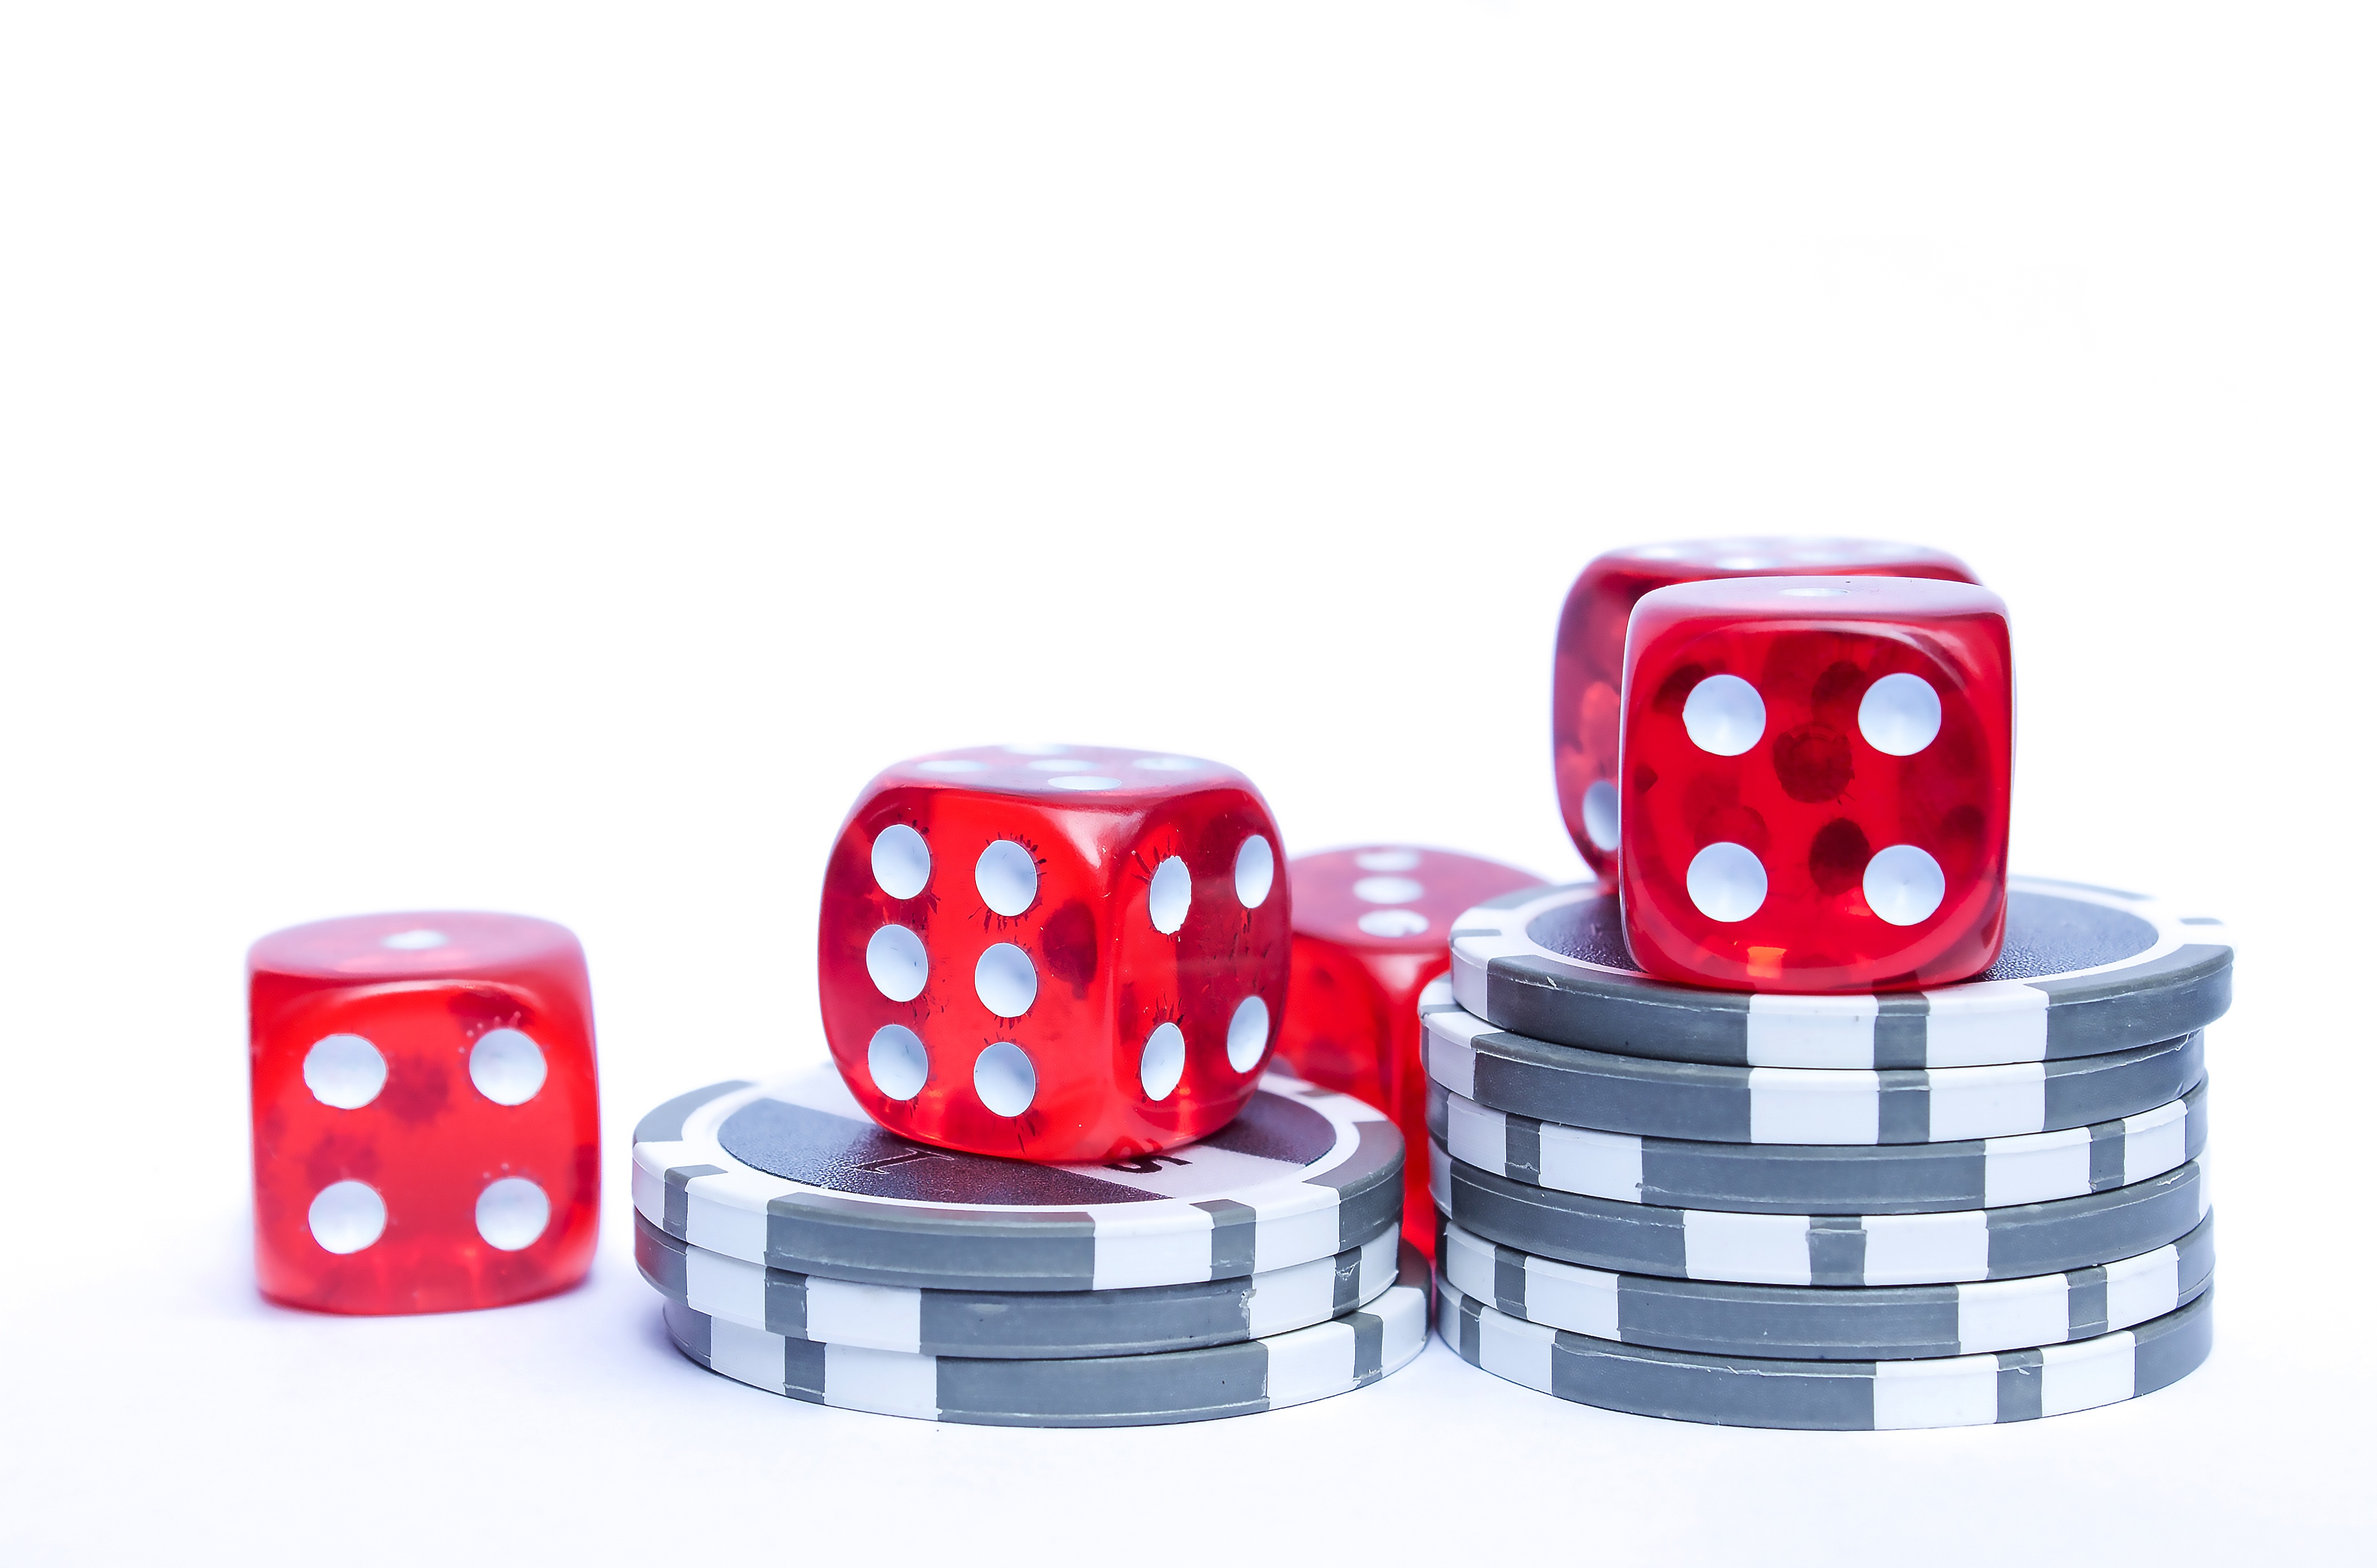
play, recreation, board game, font, sports, cube, games, dice, win, profit, dice game, poker game, poker face, cube table, game bank, poker chips, indoor games and sports, tabletop game